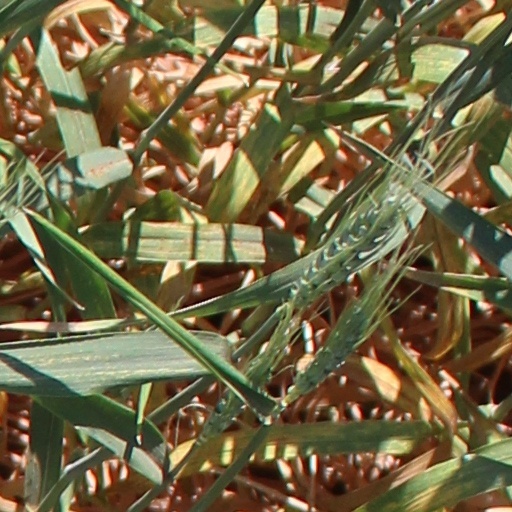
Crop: wheat